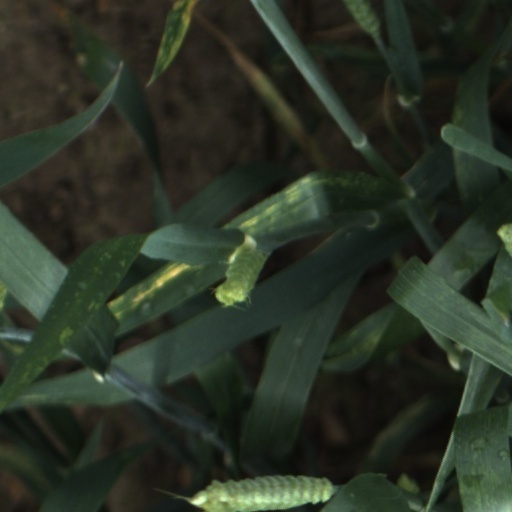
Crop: wheat